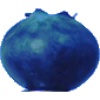
Label: huckleberry